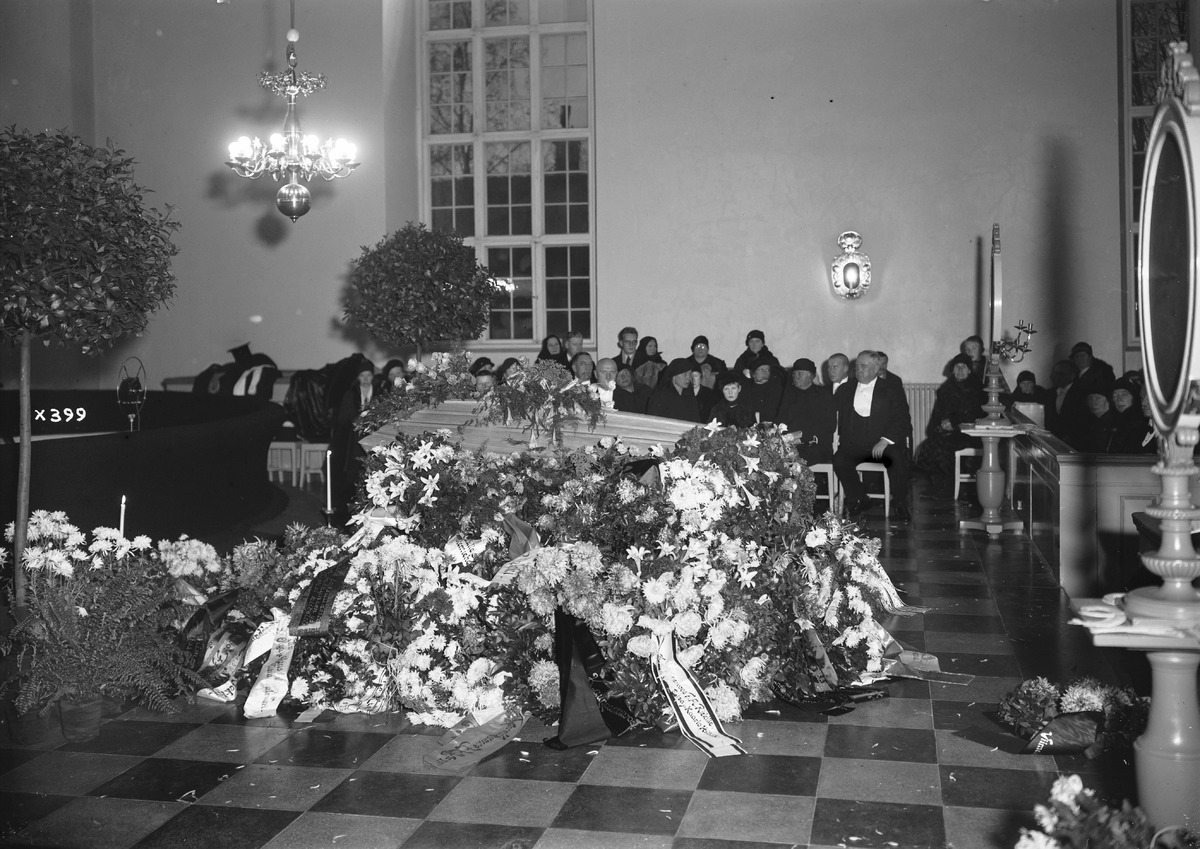
Kauppaneuvos F. A. Riekin hautajaiset
The funeral of commercial counsellor F. A. Riekki
sisällön kuvaus: Kauppaneuvos F. A. Riekin hautajaiset 24.11.1934. Siunaustilaisuus Oulun tuomiokirkossa. content description: The funeral of commercial counsellor F. A. Riekki on November 24, 1934. Funeral service at Oulu Cathedral.
Vuosi: 1934
Paikka: Suomi, Oulu, Suomi, Pohjois-Pohjanmaa, Oulu
Aiheet: kauppaneuvos F. A. Riekki; sisäkuva; hautaus; siunaukset; kauppaneuvokset; Oulun tuomiokirkko; kirkkorakennukset; tuomiokirkot; burial; funeral services; Oulu Cathedral; cathedrals; commercial counsellors; church buildings